Kingston-upon-Thames (UK Parliament constituency)

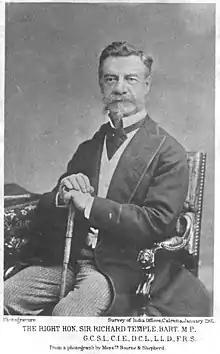

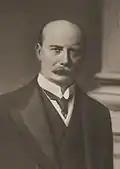
George Cave

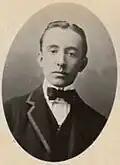
Holzapfel

Another General Election was required to take place before the end of 1915. The political parties had been making preparations for an election to take place and, by July 1914, the following candidates had been selected: